Jitter Bughouse

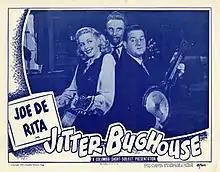

Jitter Bughouse is an American comedy short released by Columbia Pictures on April 29, 1948, starring Joe DeRita, Christine McIntyre and Emil Sitka.